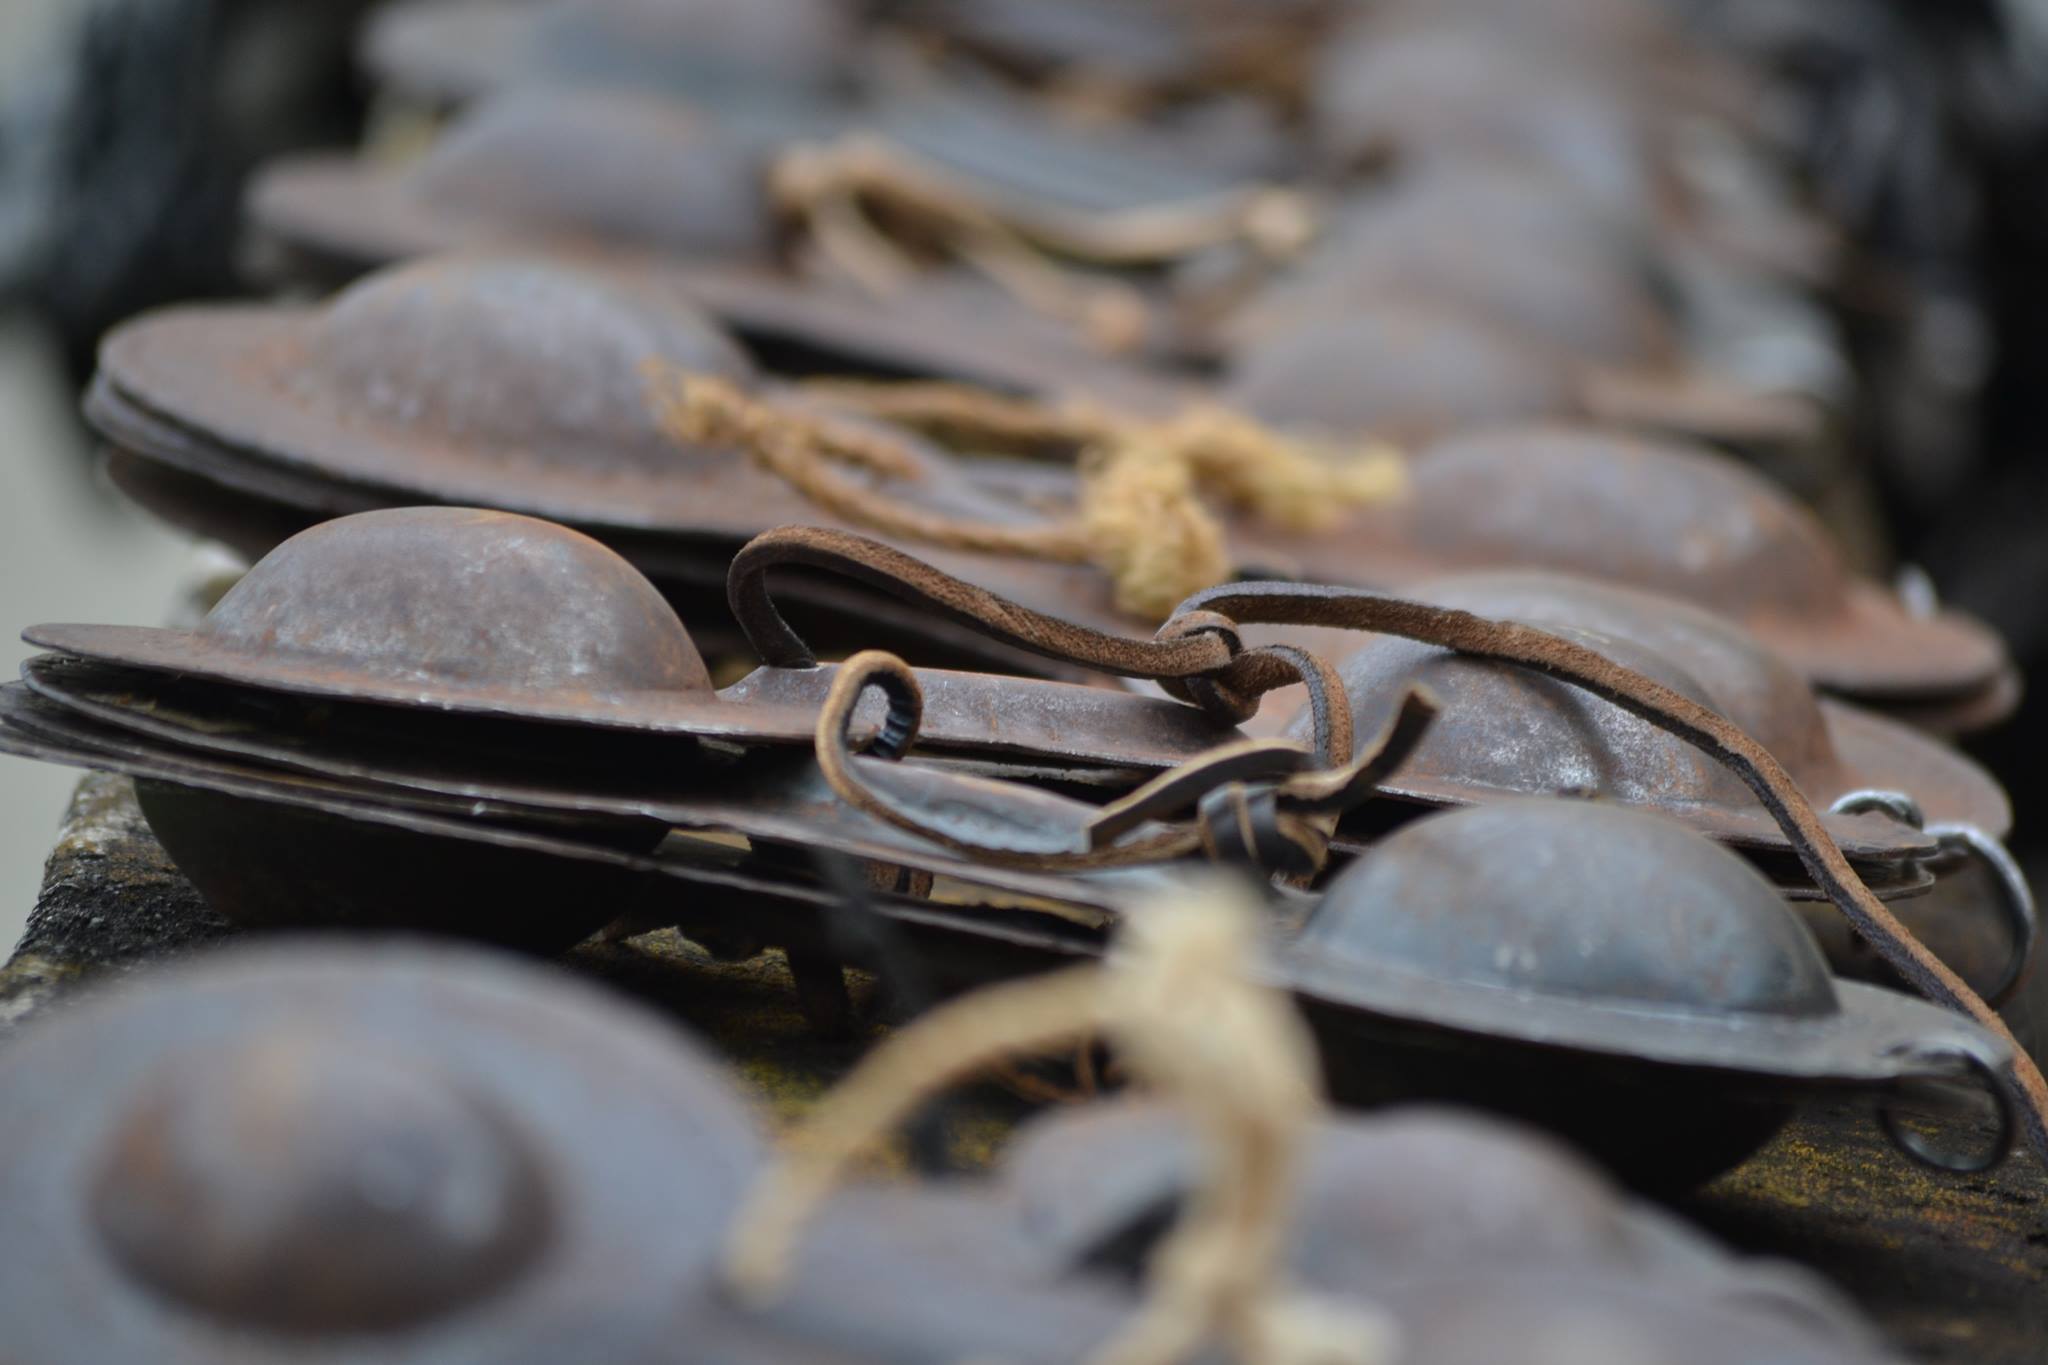
metal, castanets, animal source foods, clams oysters mussels and scallops